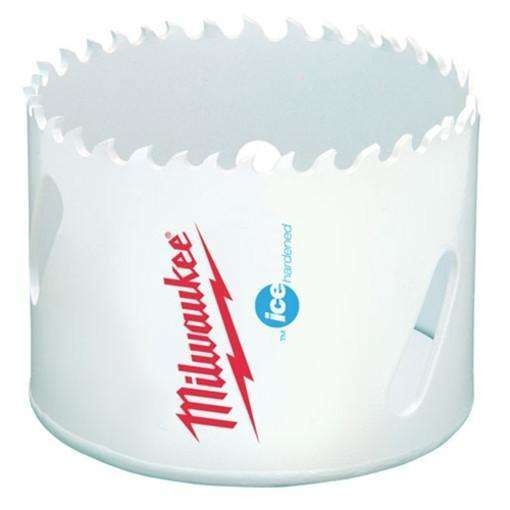
Milwaukee 49-56-0213 4" Hole Dozer Bi-Metal Hole Saw
Includes: (1) 4 in. Ice Hardened Hole Saw Features Ice Hardened cryogenically treated for up to 50% longer life Optimized tooth form for up to 2X faster cutting Wide, angled & offset slots for easy plug access Bi-metal construction with 8% cobalt for increased wear resistance Works with the following arbors: 49-56-7240, 49-56-7250, 49-56-9100, 49-56-7055, 49-56-7040, 49-56-7140 & 49-56-7150 SPECIFICATIONS: Hole Diameter: 4 in. RPM Mild Steel: 85 RPM Stainless Steel: 40 RPM Cast Iron: 55 RPM Aluminum: 130 Milwaukee Ice Hardened products utilize a proprietary cryogenic hardening process that improves upon traditional heat treat processes. Unlike surface coatings that wear away, cryogenics harden to the core by minimizing soft metal (austenite) and creating more hard metal (martensite). The result is a product that is more consistently hard throughout, resulting in life up to 50% longer than the competition
Brand: Milwaukee
Category: Hardware > Tool Accessories > Drill & Screwdriver Accessories > Hole Saws